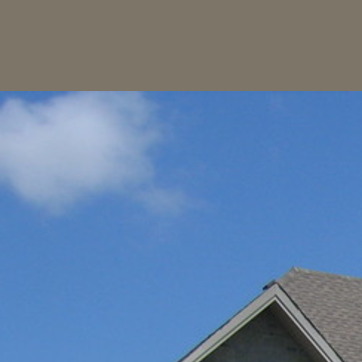
Material: sky